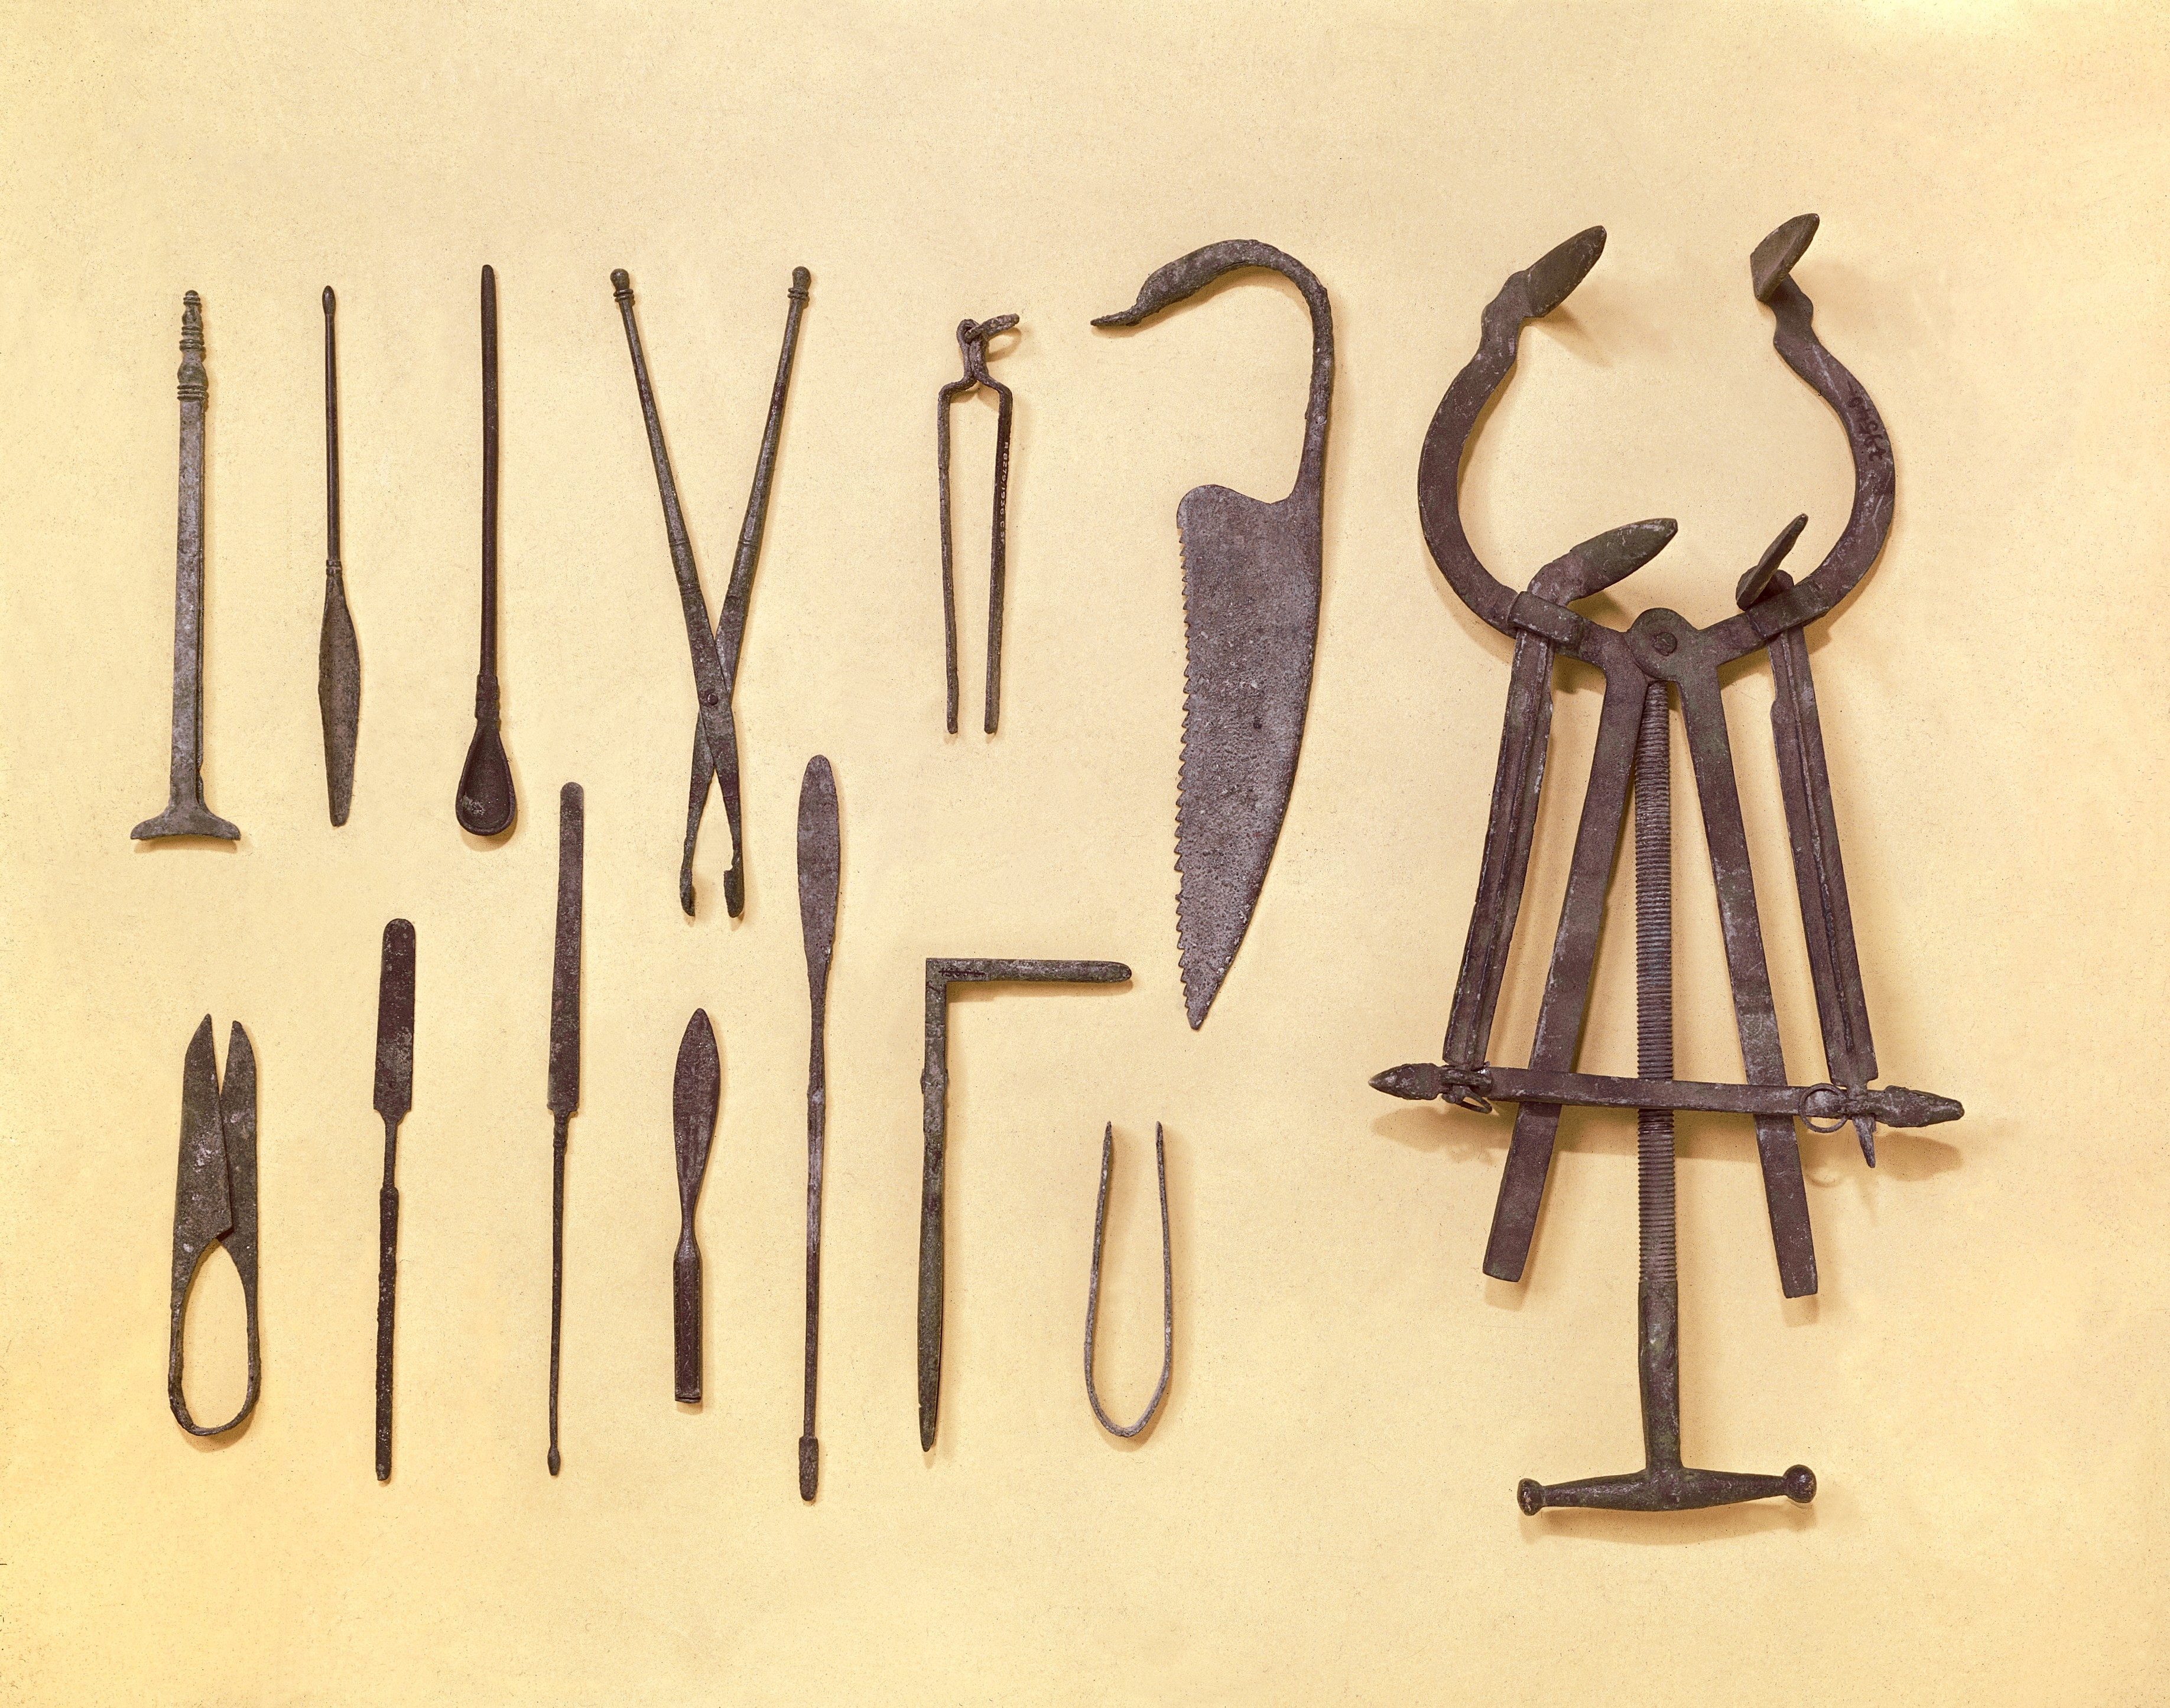
Graeco-Roman surgical instruments; the large obstetric dilator on right is a replica. Wellcome Images Keywords: surgery, instruments
Specialty: obstetrics
Image credit: "Graeco-Roman surgical instruments. Wellcome L0012385", wikimedia:Medical equipment via Wikimedia Commons, licensed cc-by-4.0. Source: https://upload.wikimedia.org/wikipedia/commons/2/2b/Graeco-Roman_surgical_instruments._Wellcome_L0012385.jpg